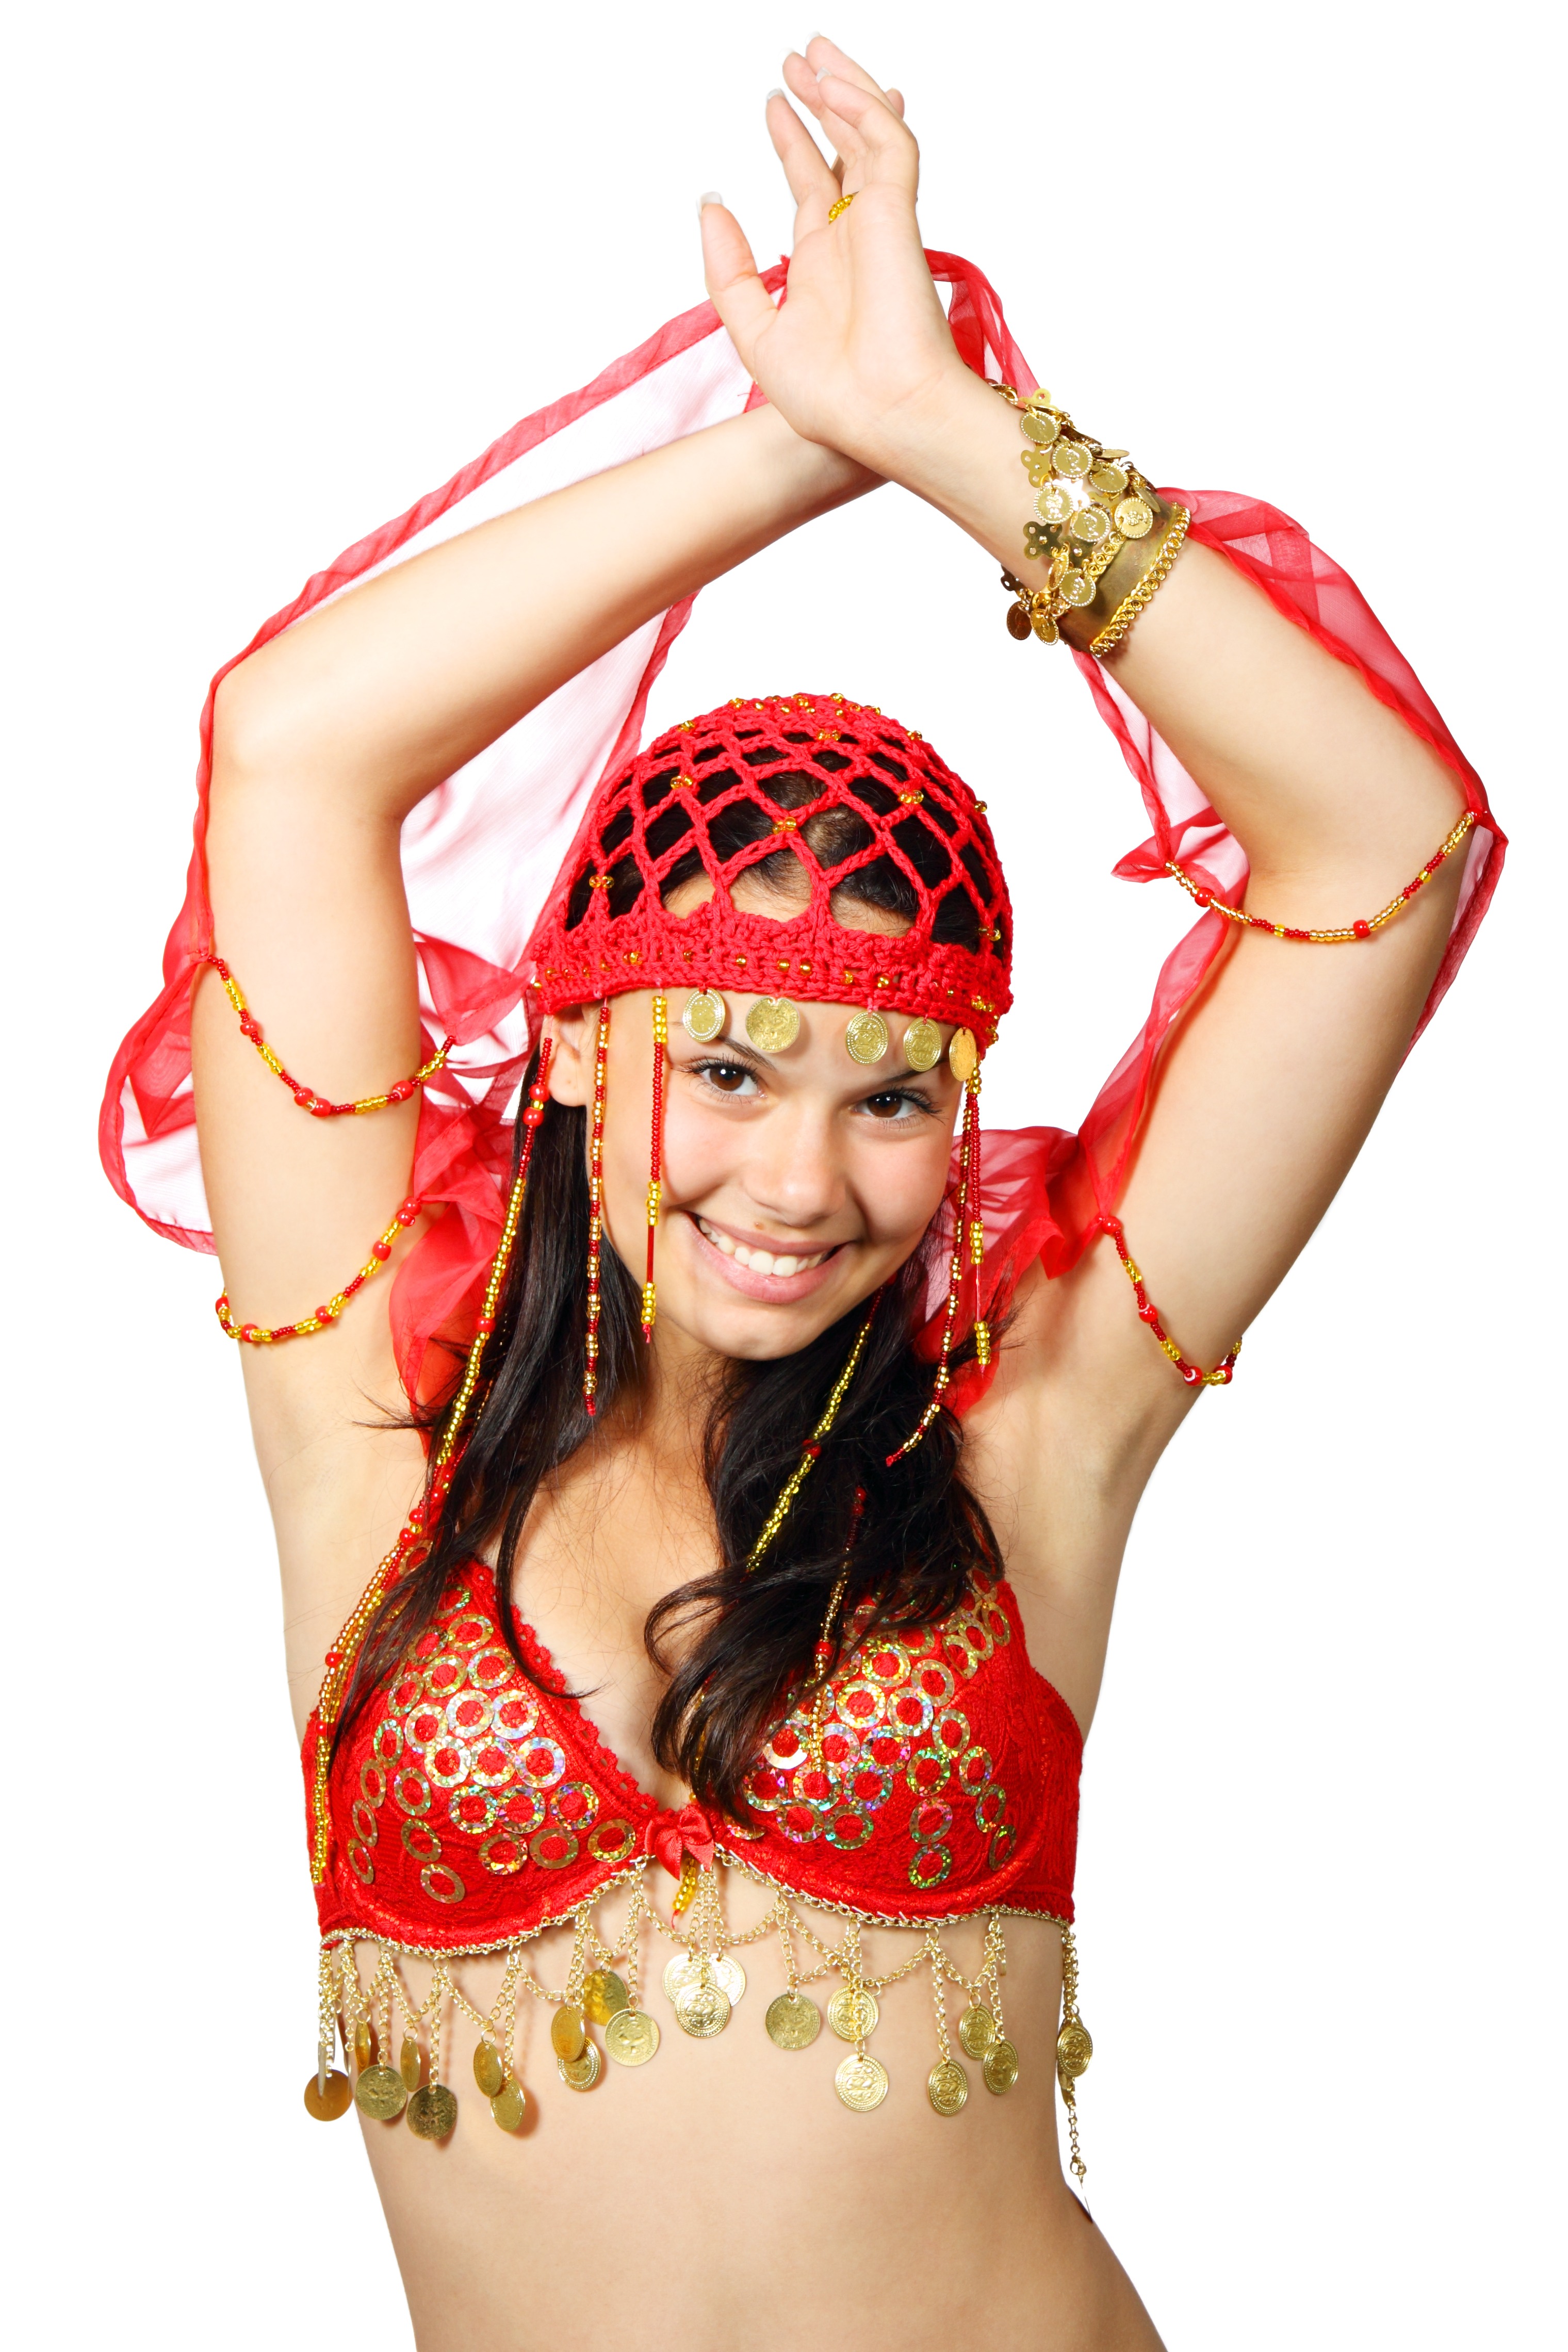
girl, woman, trunk, female, dance, pattern, fashion, clothing, smile, human body, dancer, belly, eastern, costume, oriental, attractive, orient, performing arts, abdomen, photo shoot, pin up girl